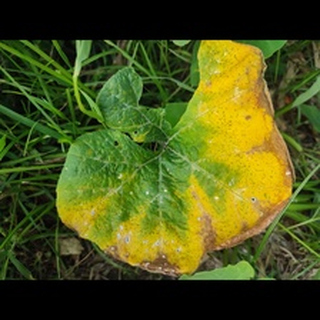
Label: pumpkin_downy_mildew